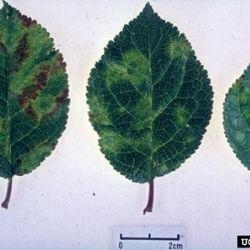
Plant: Plum
Disease: plum pox virus